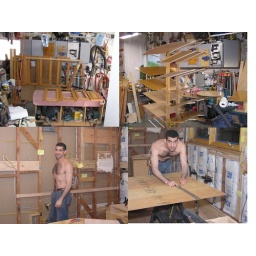
(upper photos) building cabinet doors and panels in my garage. (lower) Finished electrical and getting ready for the drywall